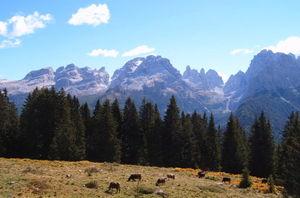
La province autonome de Trente, communément appelé Trentin, est une province italienne situé dans le Nord-Est du pays, ayant pour chef-lieu la ville de Trente, qui lui a donné son nom. Le Trentin s'articule sur un axe principal constitué par l'ample sillon longitudinal du fleuve Adige, avec à l'ouest les Alpes rhétiques méridionales et à l'est les Dolomites.
Le massif de Brenta est un massif des Préalpes orientales méridionales. Il s'élève en Italie. Il tient son nom d'un sommet central. En revanche, le fleuve Brenta prend sa source en dehors du massif, légèrement plus au sud-est.